Battle of Bardia

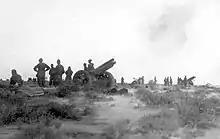
Italian artillery firing on Allied positions during the battle.

At 0750 the 2/3rd Infantry Battalion (Lieutenant Colonel V. T. England), accompanied by the Bren gun carriers of A Squadron, 2/6th Cavalry Regiment (Major Denzil MacArthur-Onslow) moved off for Bardia. Major J. N. Abbot's company advanced to the Italian posts, and attacked a group of sangers. The Italian defenders were cleared with grenades. By 0920 all companies were on their objectives and they had linked with 2/1st Infantry Battalion. However, the Bren gun carriers encountered problems as they moved forward during the initial attack. One was hit and destroyed in the advance and another along the Wadi Ghereidia.